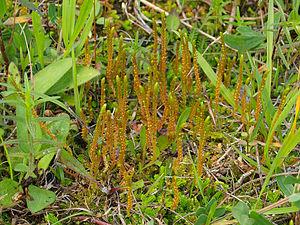
La sélaginelle de Suisse ou sélaginelle helvétique est une espèce végétale de la famille des Sélaginellacées.